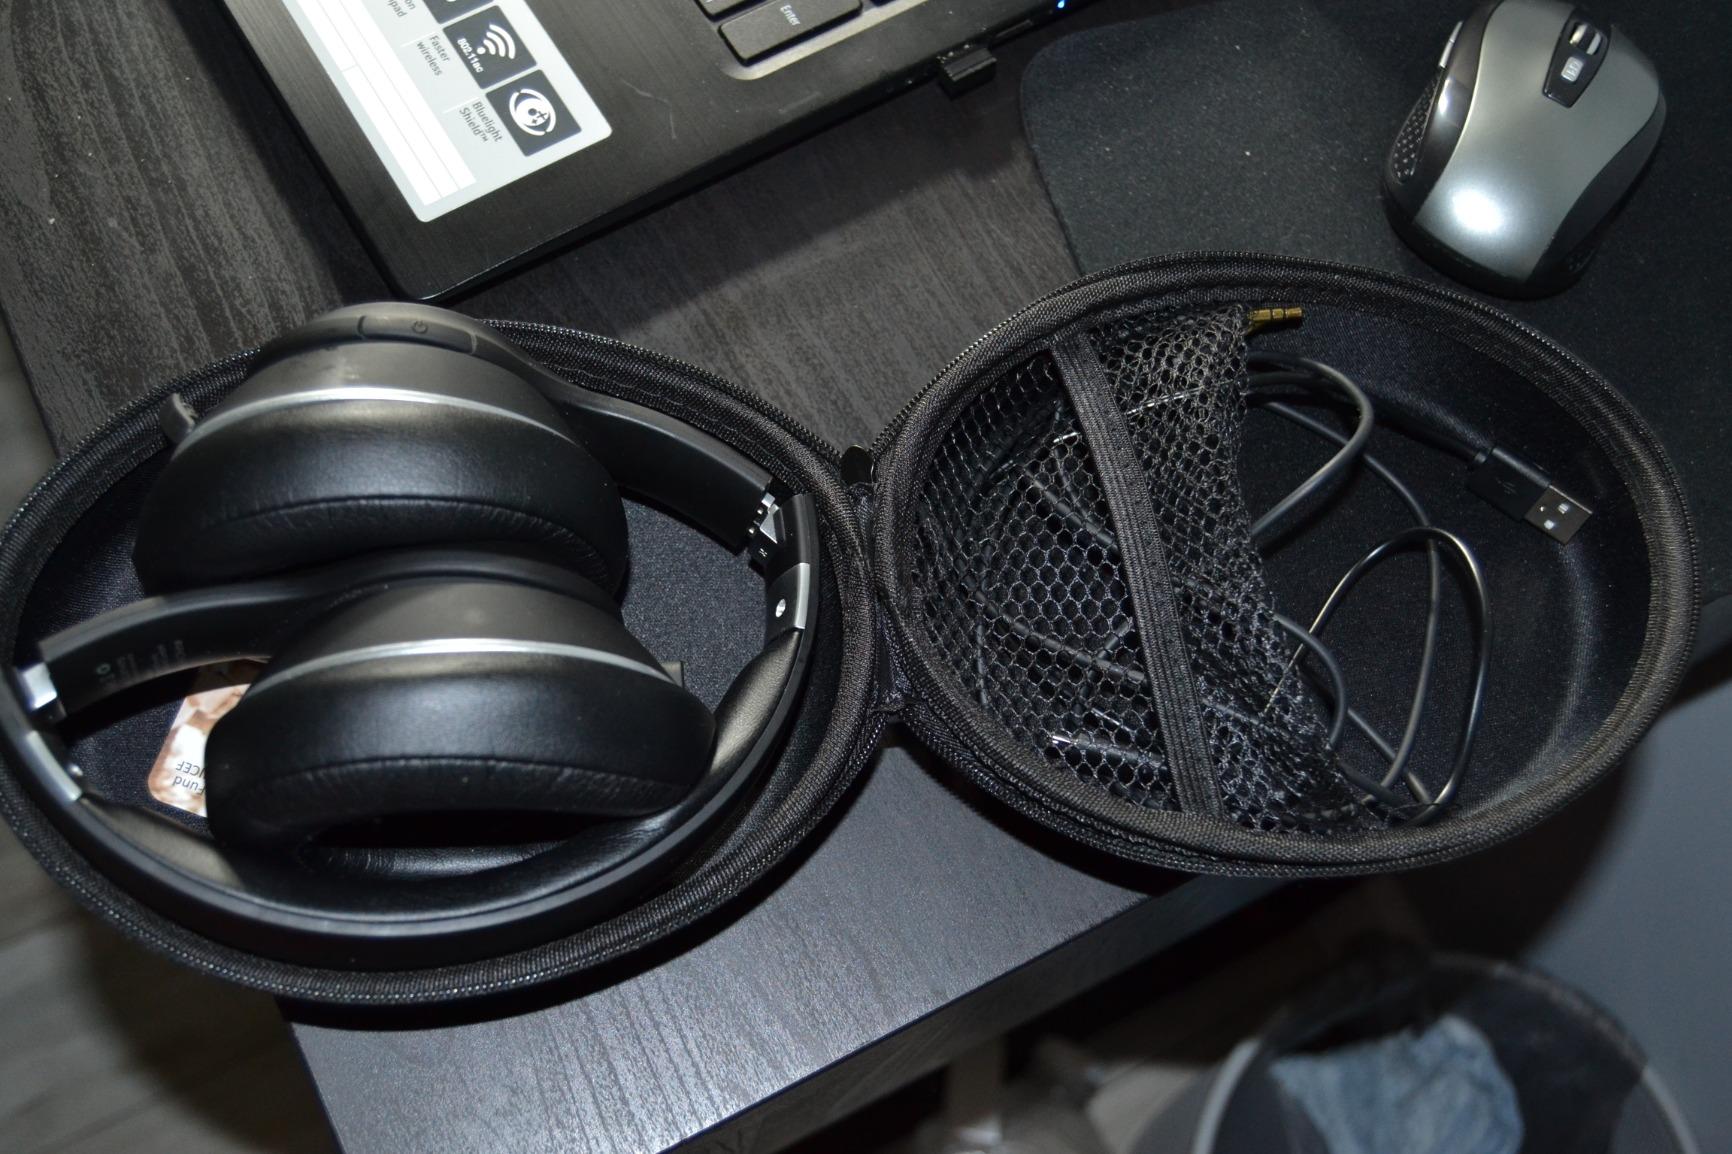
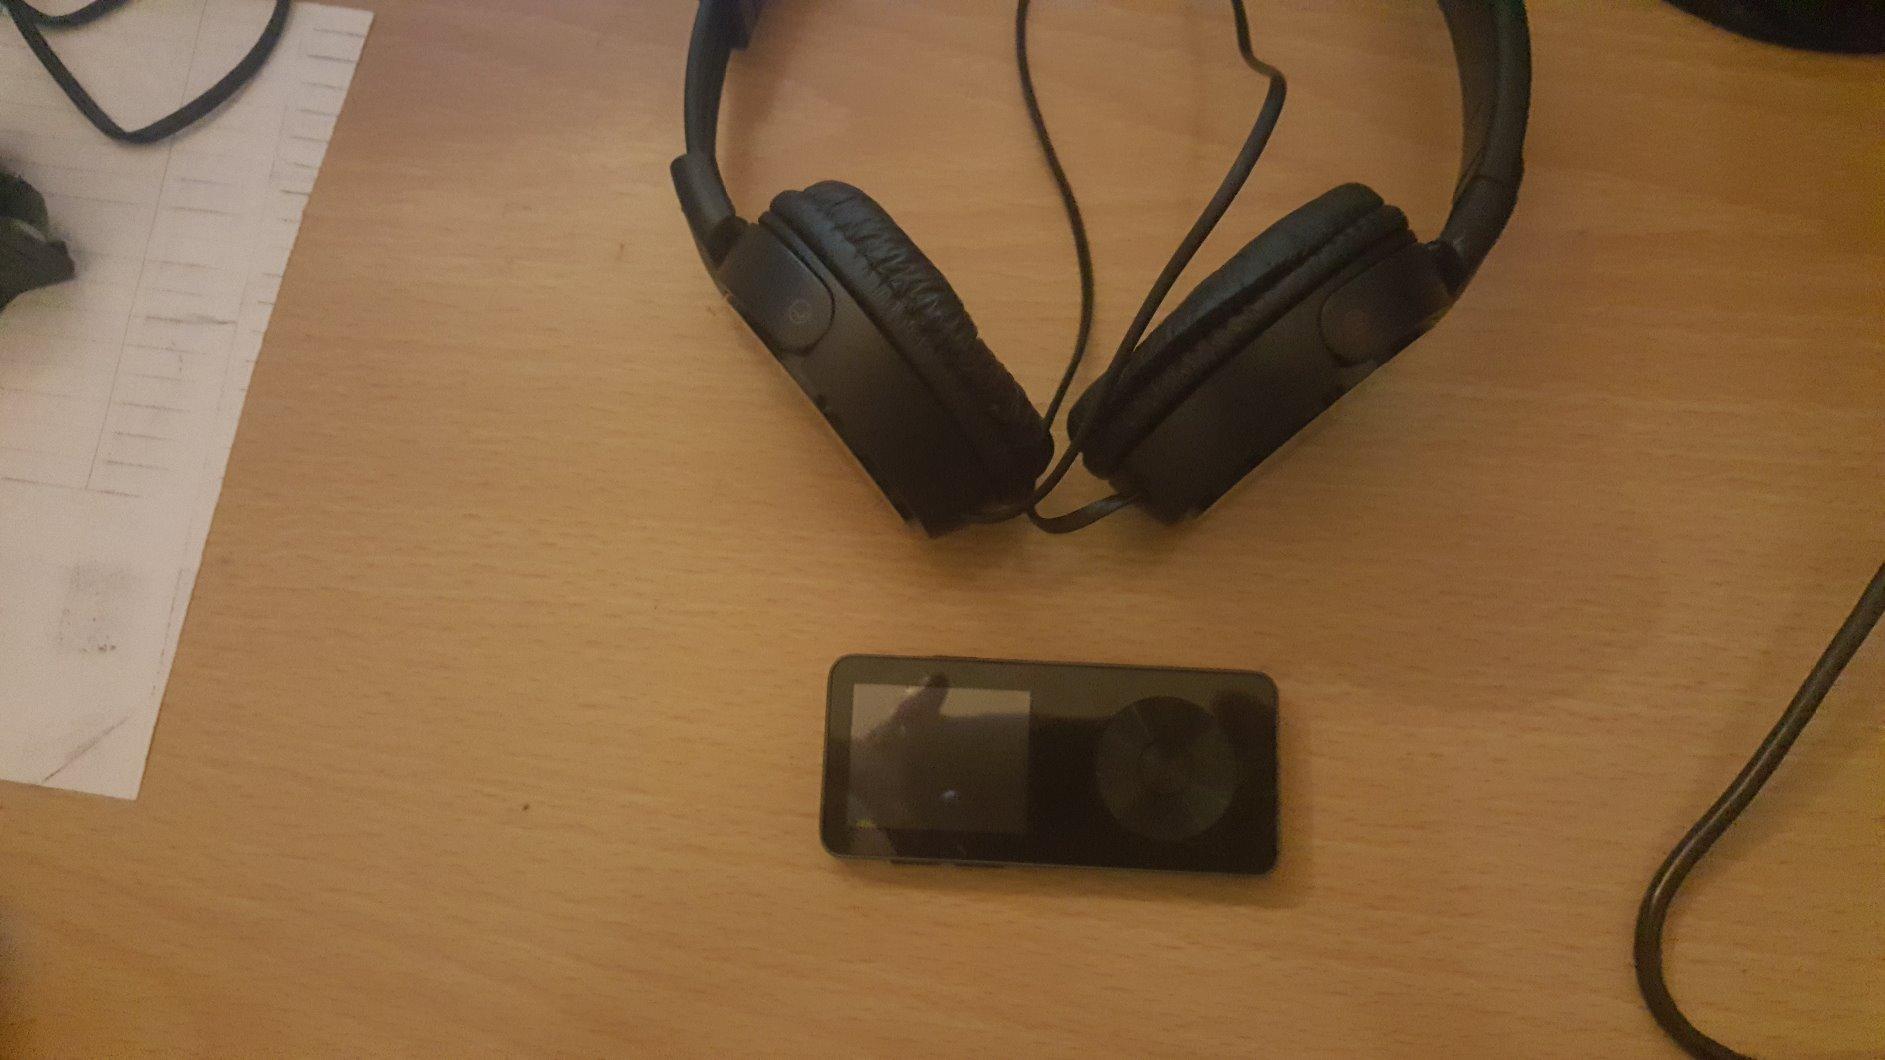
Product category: headphones
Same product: no